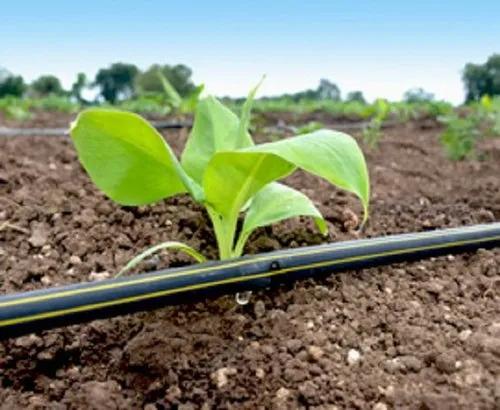
Mmea mchanga labda mgomba uliopandwa kwenye udongo wenye unyevu. Kuna bomba jeusi la umwagiliaji wa matone likipita karibu na mmea na tone la maji linaonekana likidondoka kutoka kwenye bomba hilo. Mandhari ya nyuma inaonyesha shamba lenye mimea mingine na anga la buluu.